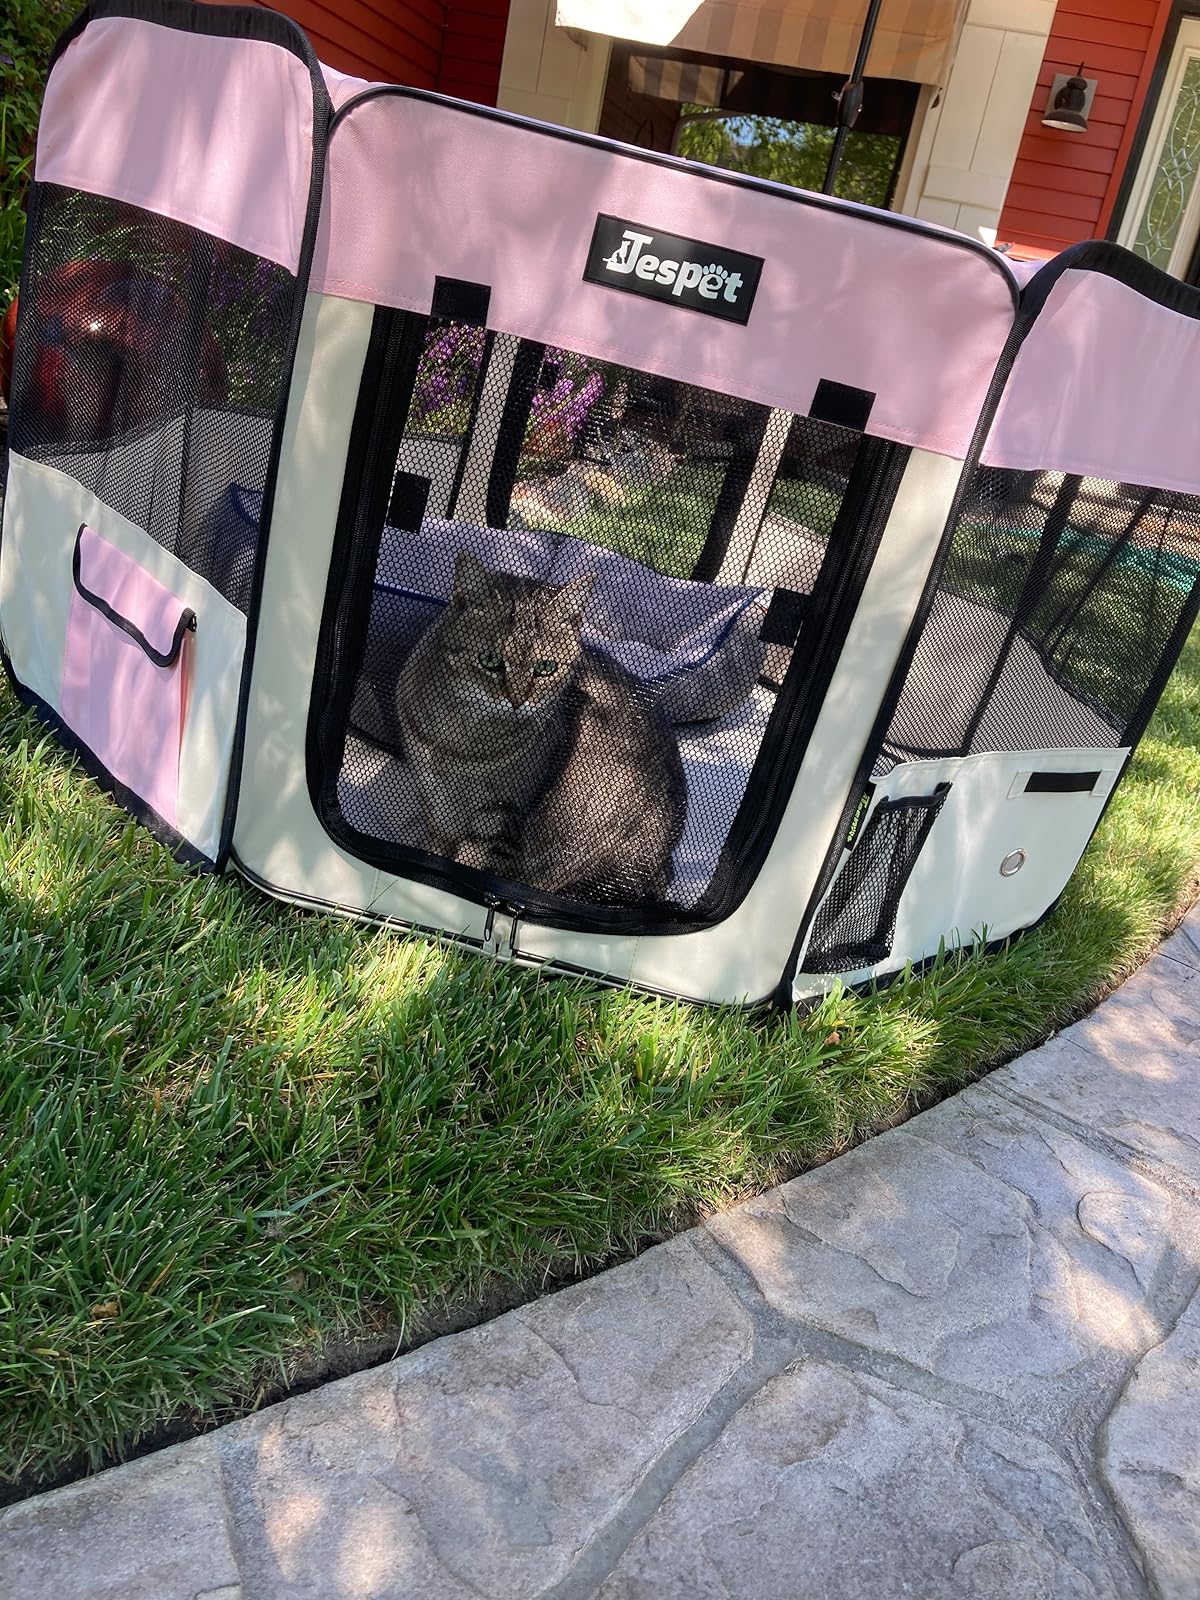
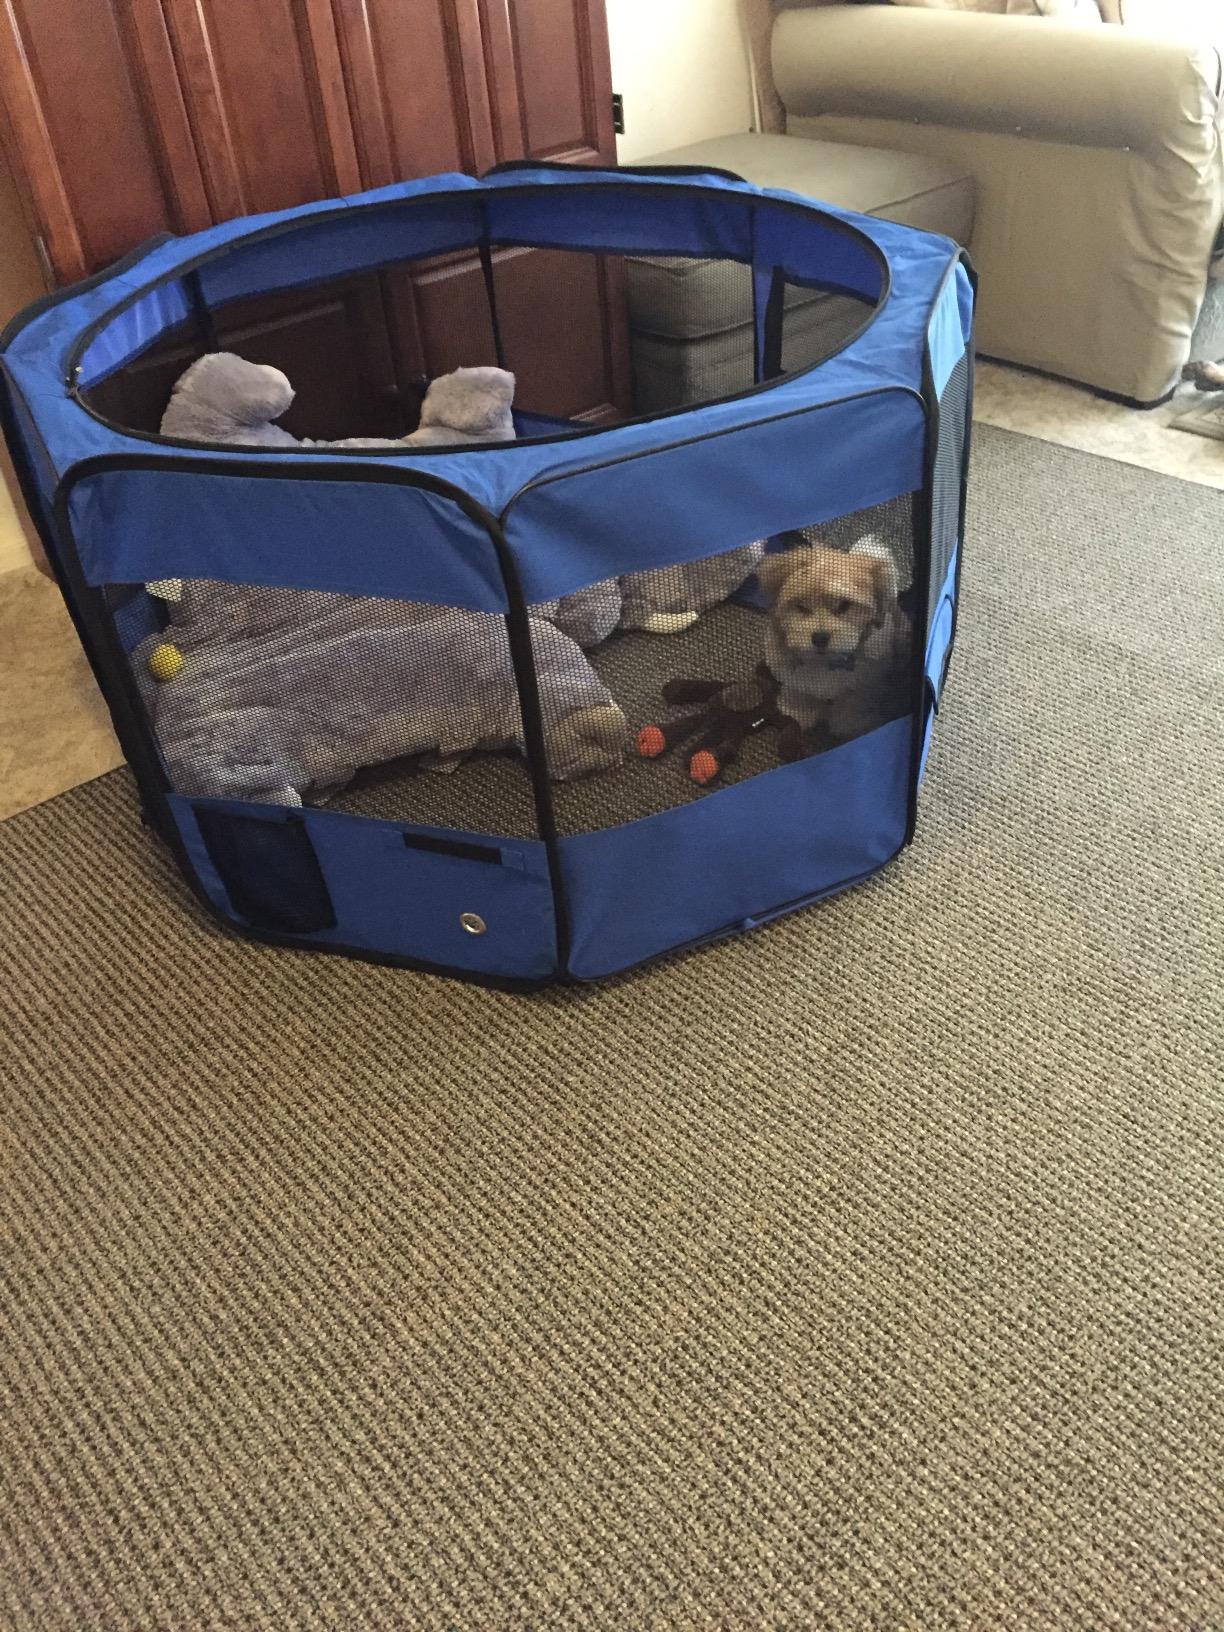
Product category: items_kennel
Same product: no